Altlandsberg

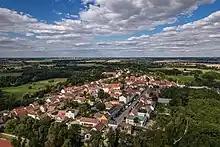
Aerial view of Altlandsberg

The city was laid out at the behest of the Ascanian rulers, their successor Margrave Louis I from the Bavarian House of Wittelsbach even established a monastery of the Servite Order in 1335, which was dissolved during the Protestant Reformation. Altlandsberg was devastated by the Hussites in 1432, it was affected by several town fires and plague epidemics in the 16th century. The medieval town was burnt down completely in 1632 during the Thirty Years' War. A hoard of 7450 gold and silver coins dating from the 14th and early 15th century was discovered in the grounds of the former manor in late 2016. The dates suggest that it was buried in order to protect it during the Hussite wars. It is the largest hitherto found in the state of Brandenburg, and is now being examined in the archeological museum in Brandenburg an der Havel.